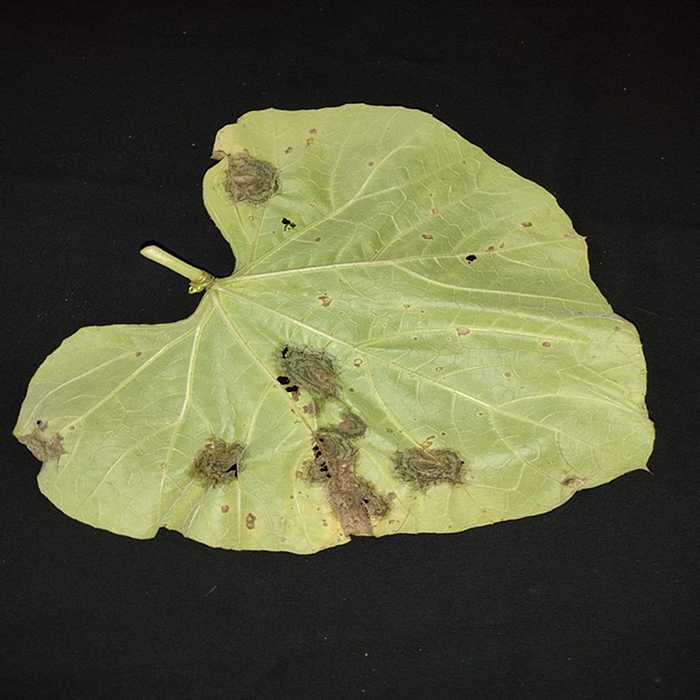
Plant: Bottle gourd
Label: Downey mildew